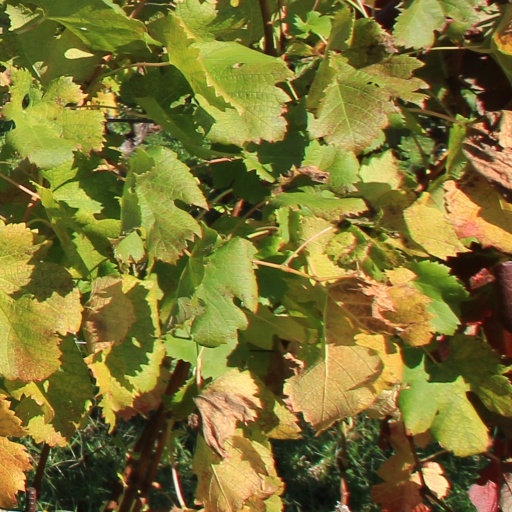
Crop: grape